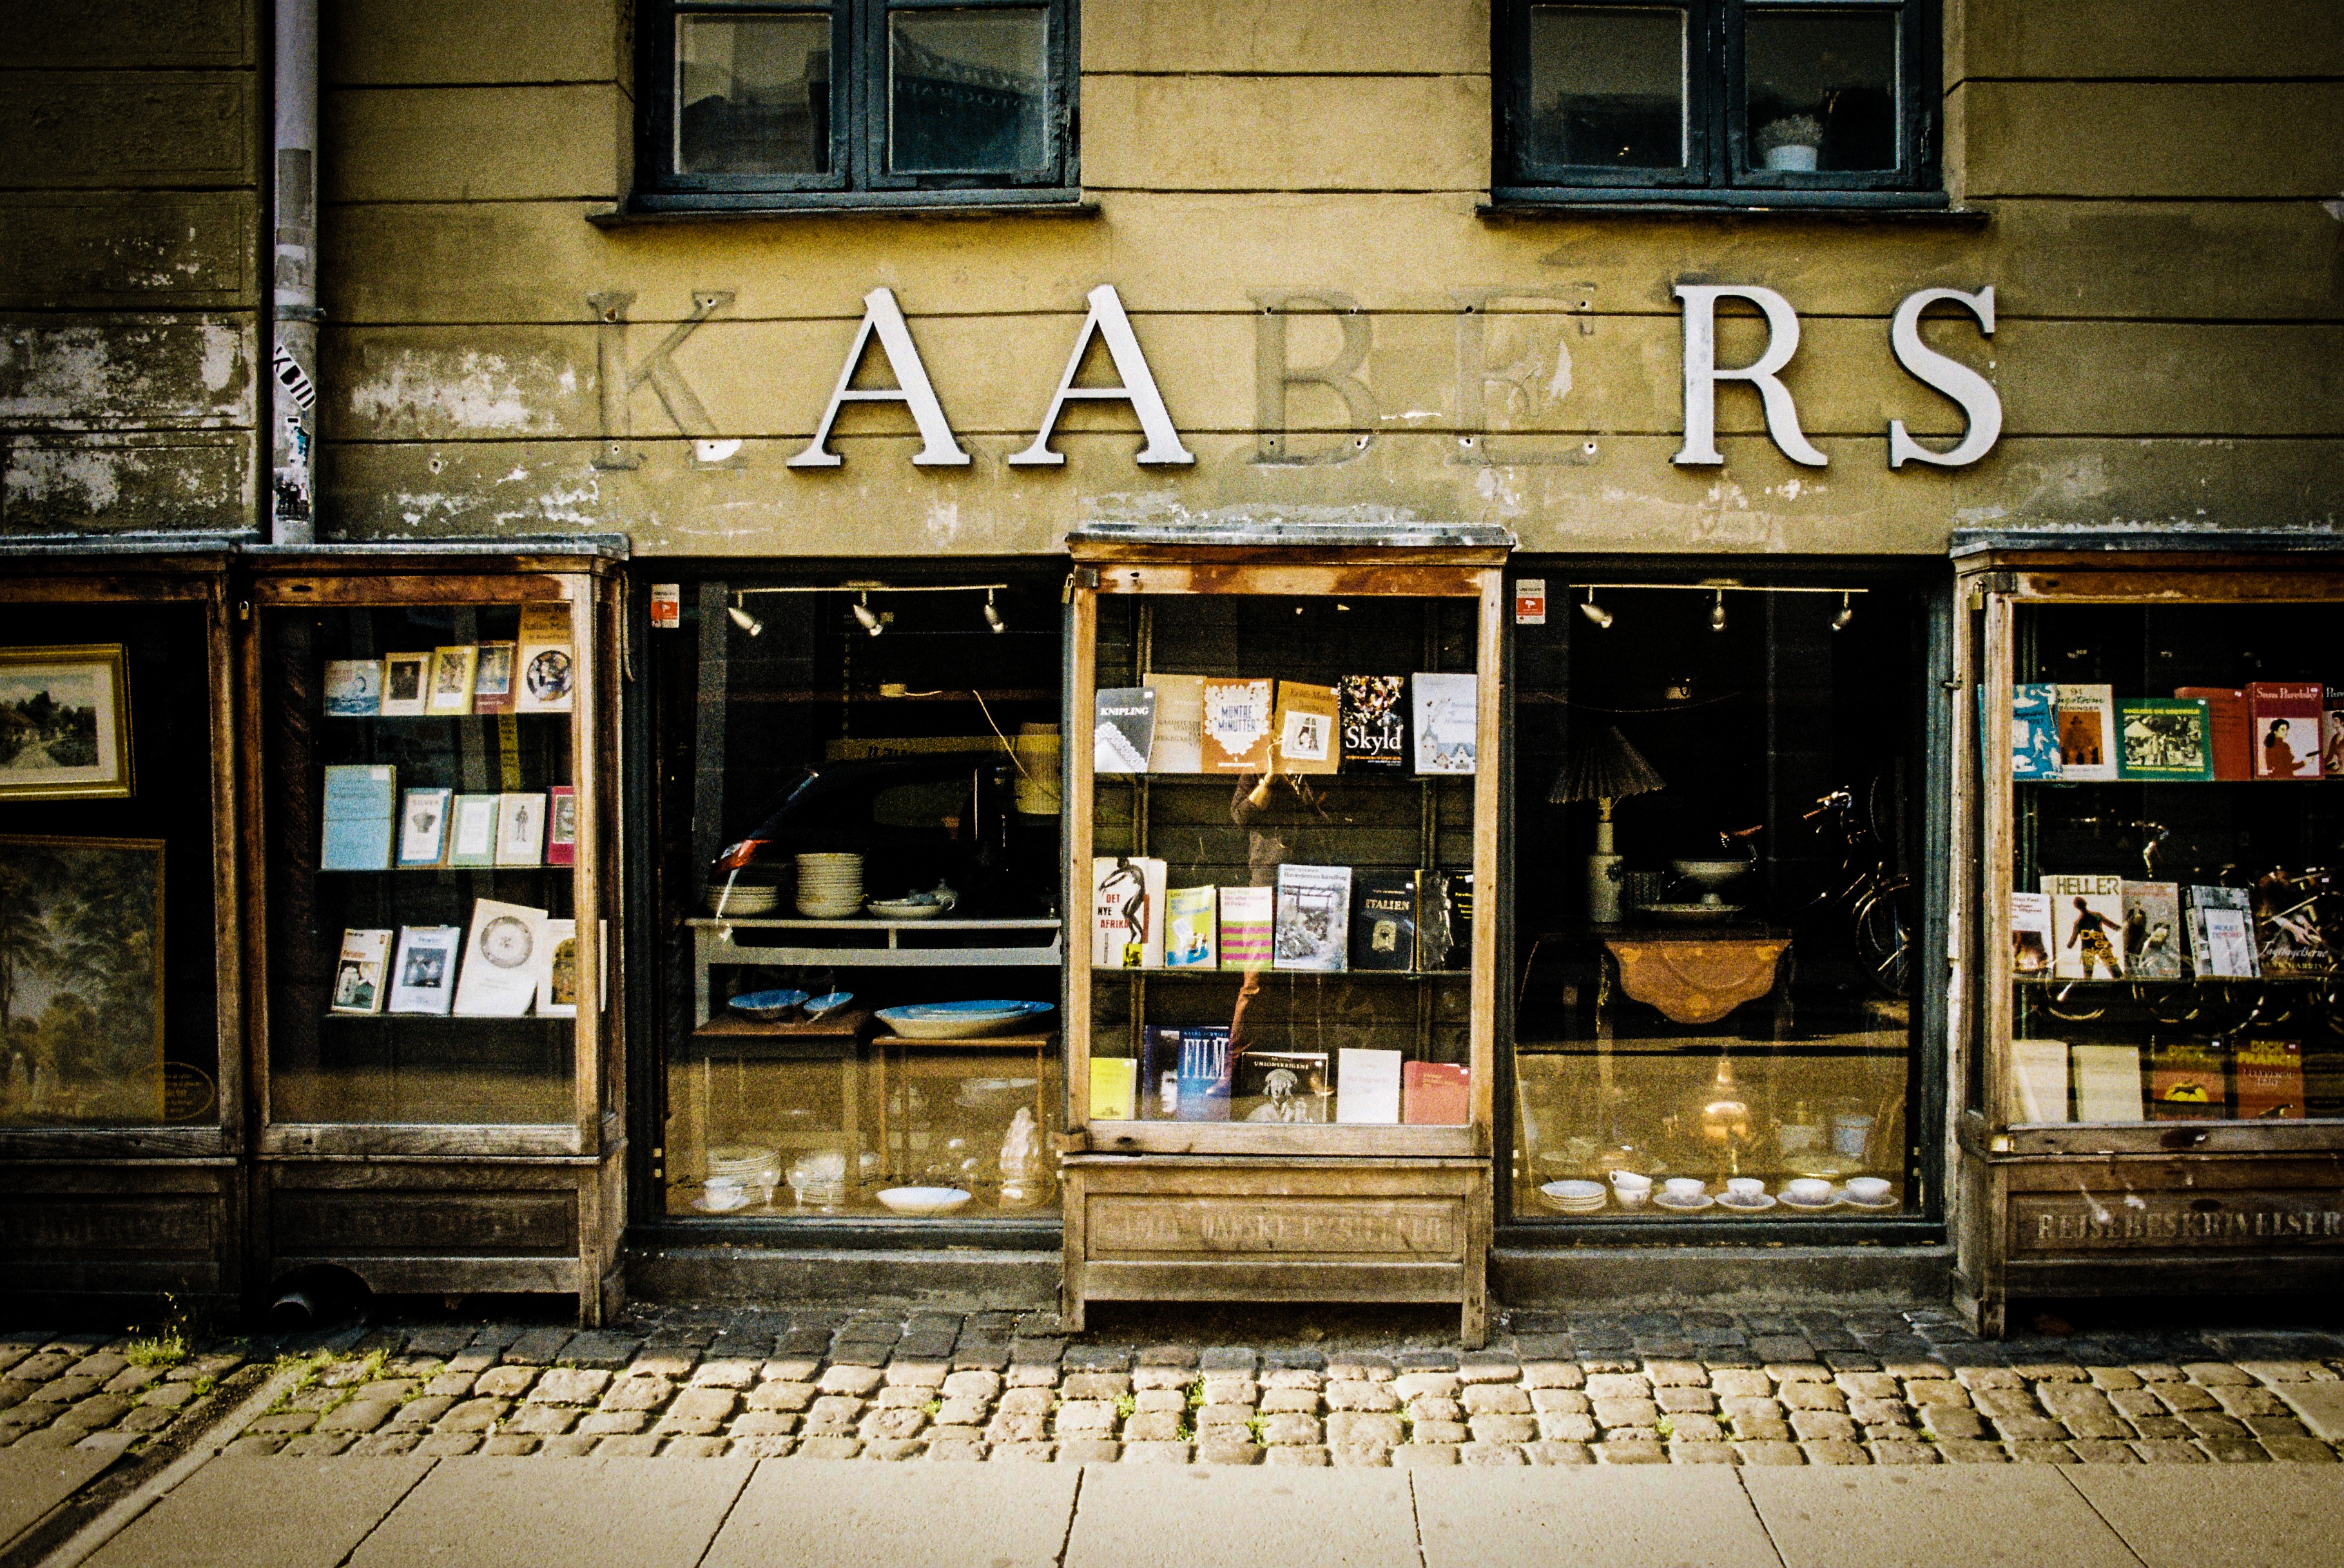
road, street, restaurant, bar, interior design, infrastructure, urban area